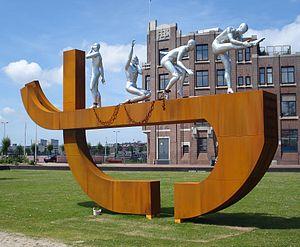
La ville de Rotterdam possède un grand nombre d'espaces dédiés à l'art et à la culture. Plusieurs de ses musées ont une renommée nationale ou internationale, notamment le musée de beaux-arts et peinture Musée Boijmans Van Beuningen, réputé pour sa collection exceptionnelle de tableaux flamands et italiens des XVᵉ et XVIᵉ siècles, de maîtres néerlandais des XVIᵉ et XVIIᵉ siècles et de peintres contemporains, notamment Van Gogh, Mondrian et Van Dongen.
Ketikoti est une fête du Suriname célébrant l'abolition de l'esclavage. Elle a lieu tous les 1er juillet. Son nom vient du Sranantongo et signifie littéralement « chaînes brisées ».